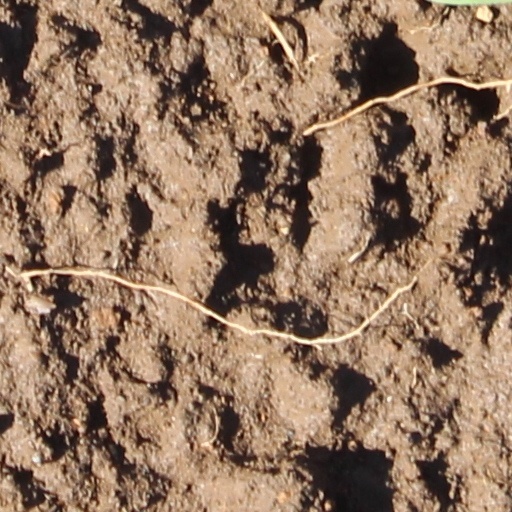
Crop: wheat